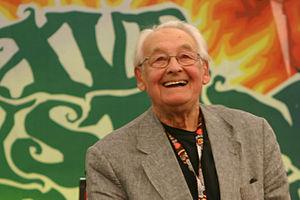
Andrzej Witold Wajda, né le 6 mars 1926 à Suwałki et mort le 9 octobre 2016 à Varsovie est l'un des plus grands réalisateurs, scénaristes de cinéma et metteur en scène de théâtre polonais.